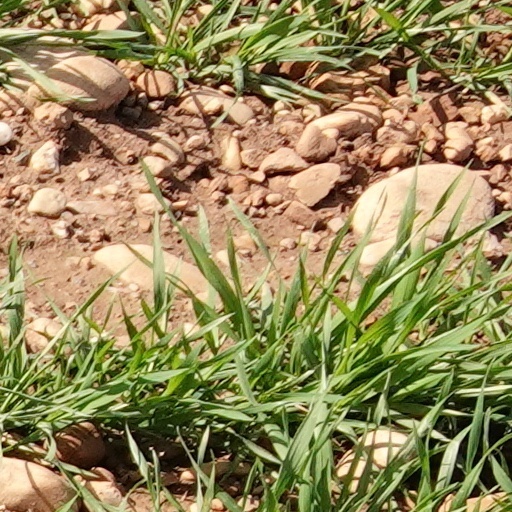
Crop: wheat